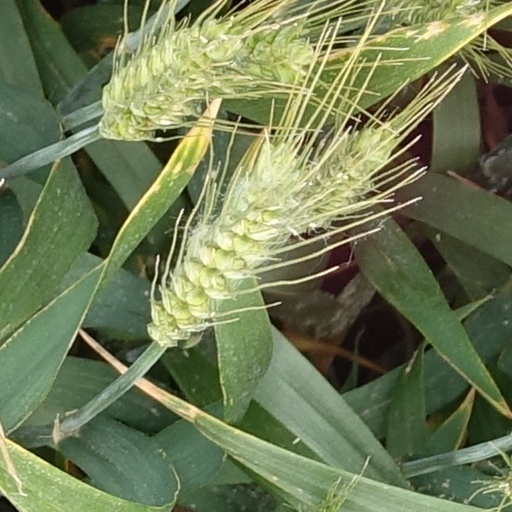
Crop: wheat